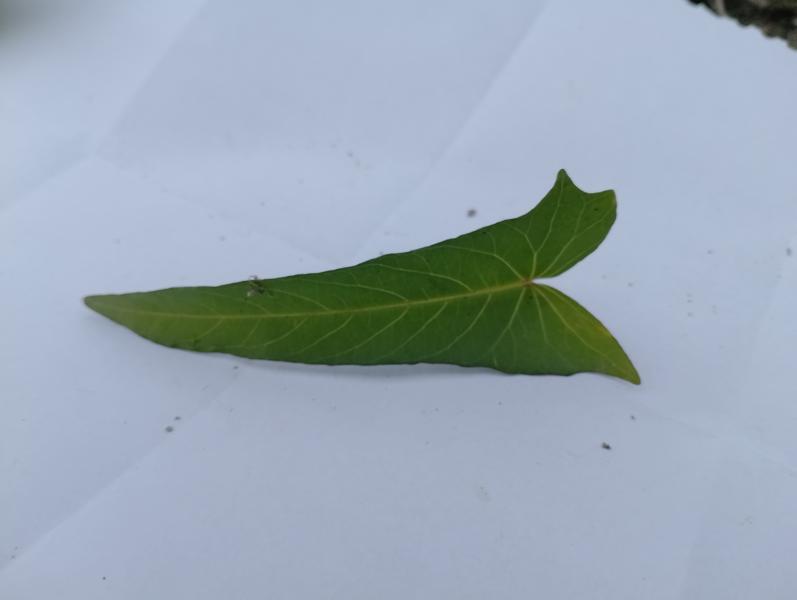
Weed species: Ipomoea aquatic